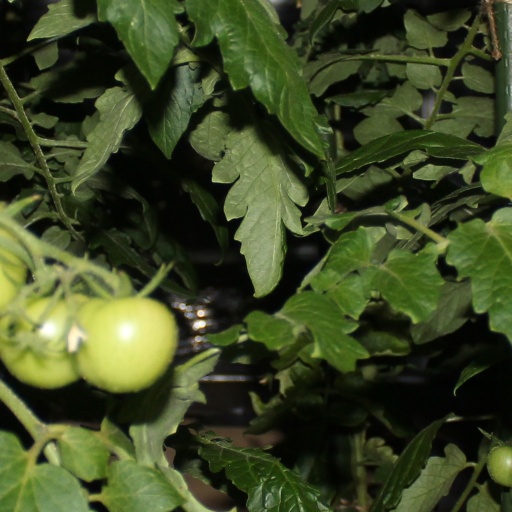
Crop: tomato